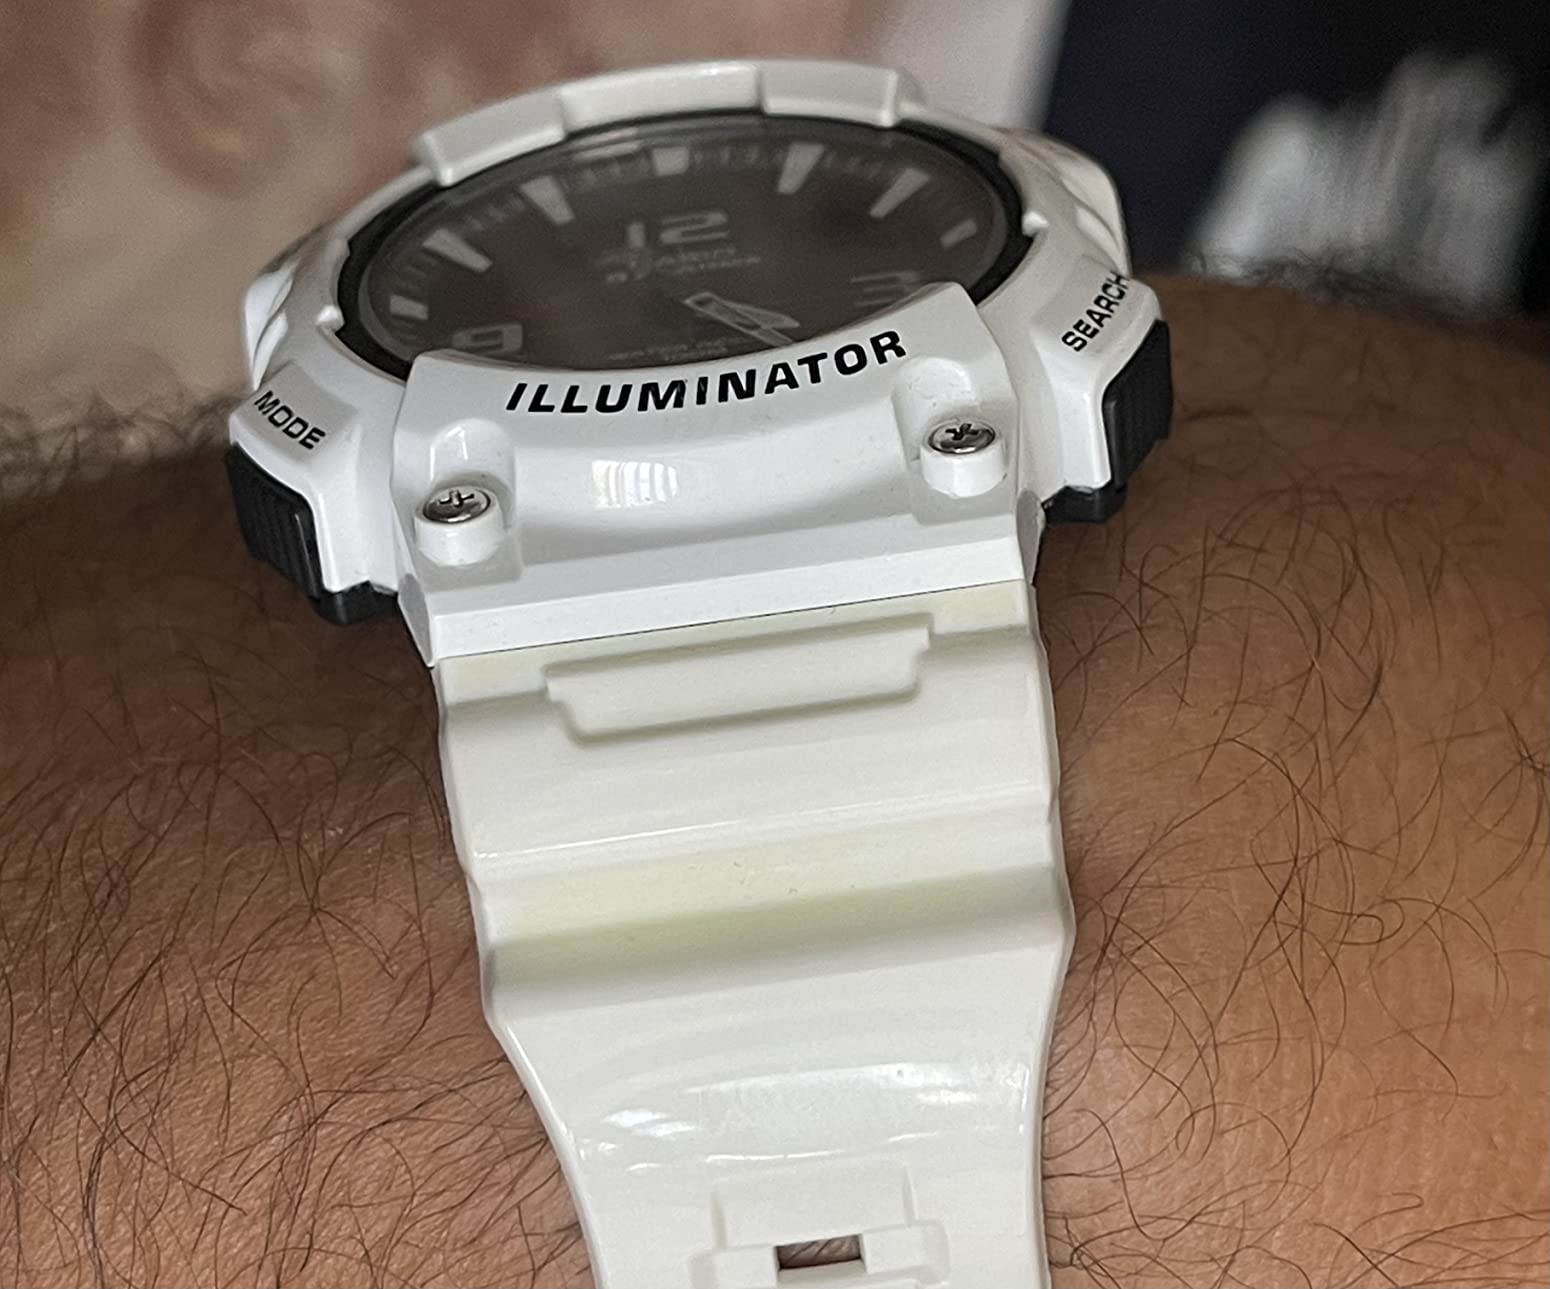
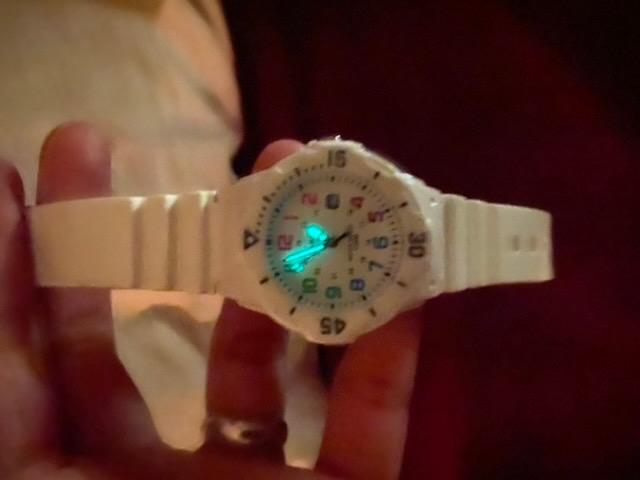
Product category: accessories_watch
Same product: no